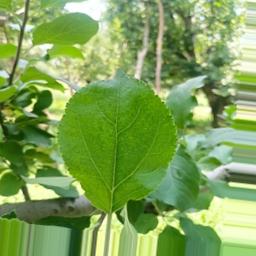
Label: Healthy